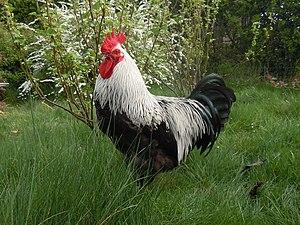
Coq Marans noir à camail argenté
Marans est le nom d'une race de poule domestique française issue de la région de la petite ville de Marans aux abords du Marais poitevin.